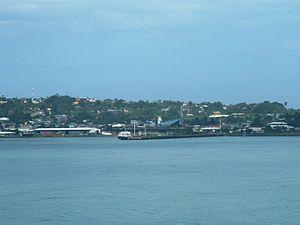
Puerto Limón ou Limón est une ville costaricienne, chef-lieu de la province du Limón. Il s'agit du plus important port du pays, situé sur la côte caraïbe et véritable centre économique et politique de toute la région. Sa population est estimée à 58 522 habitants en 2012.